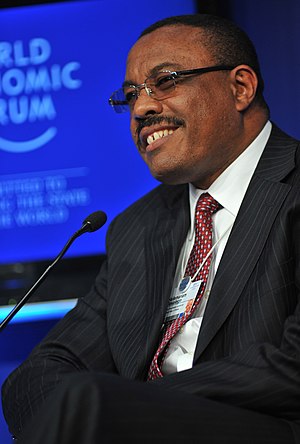
G-20 topmødet i Rusland 2013 / Deltagende statsledere / Inviterede gæster
G-20 topmødet i Rusland 2013 var det ottende møde for regeringscheferne i G20. Topmødet foregik i Konstantin Paladset, Sankt Petersborg, Rusland fran den 5 til den 6 september 2013.